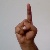
The image shows a hand gesture representing the letter 'D' in Indian Sign Language.